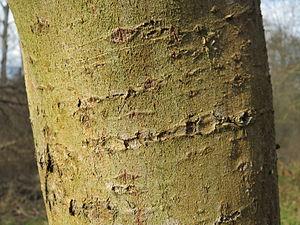
Le Saule cendré ou Saule gris est un arbrisseau de la famille des Salicacées pouvant atteindre 6 mètres de haut.